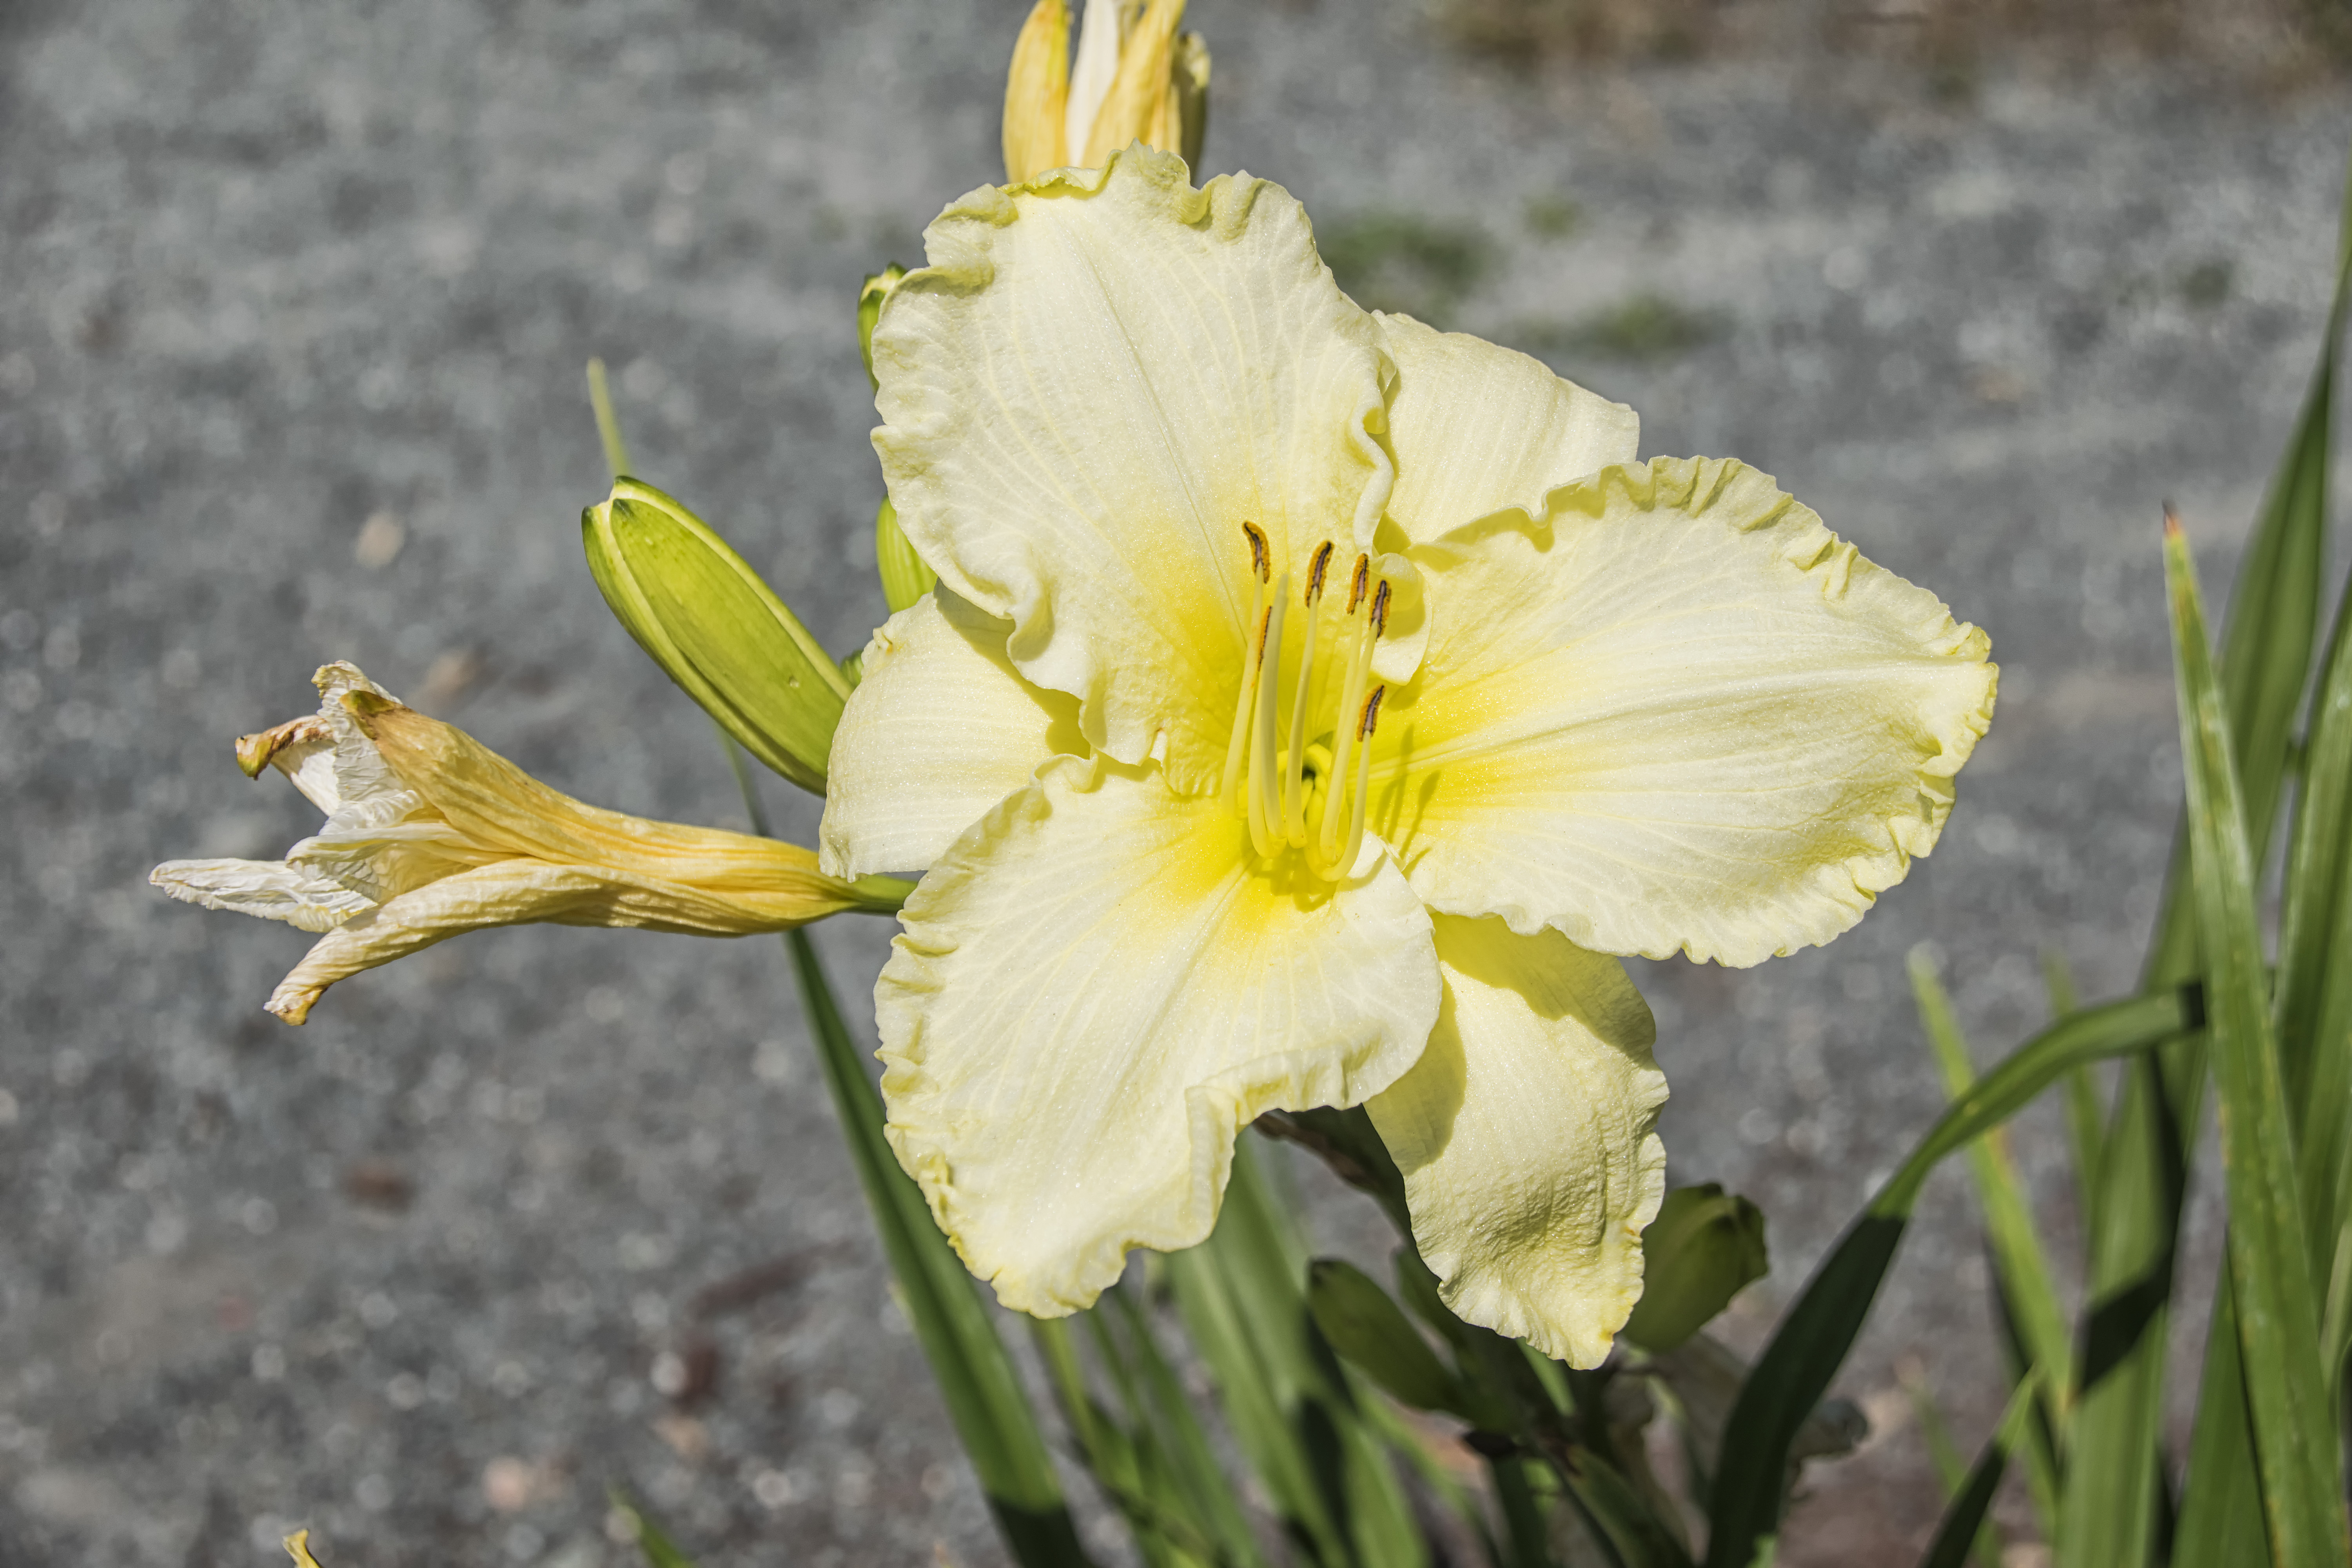
plant, flower, petal, botany, yellow, flora, canada, fleur, quebec, sherbrooke, daylily, macro photography, flowering plant, plant stem, land plant